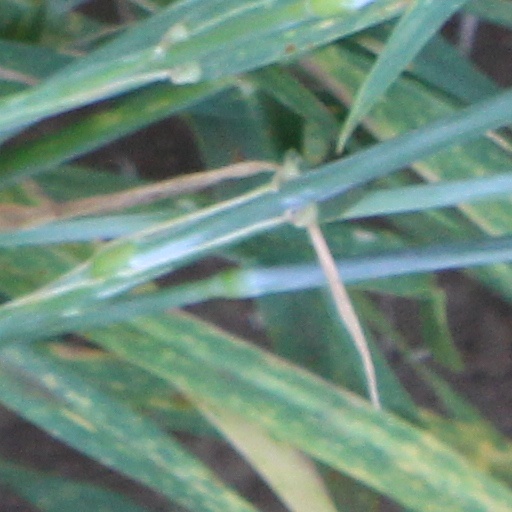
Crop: wheat